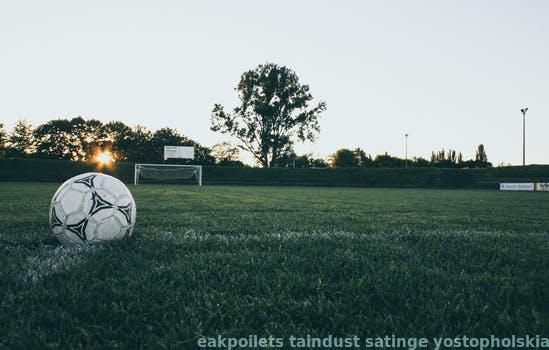
Label: Watermark